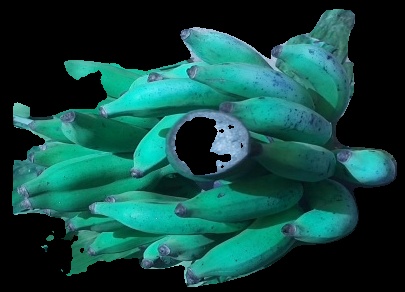
Variety: elakki-bale
Grade: grade3